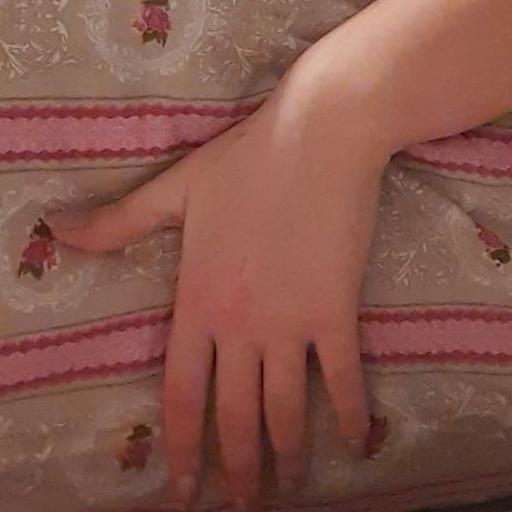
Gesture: no_gesture